Nicolaus Adam Strungk

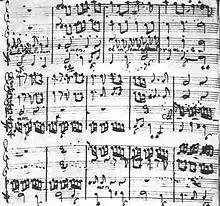
Original manuscript of Strungk's "Laudate Pueri"

Nicolaus Adam was the son of the organist Delphin Strungk. He studied organ under his father, then at the University of Helmstedt. From 1660 he studied violin with Nathanael Schnittelbach, performing for the Duke of Wolfenbüttel, and Kaiser Leopold I in Vienna. From 1665 he was chamber musician in the service of Prince Johann Friedrich in Hanover.